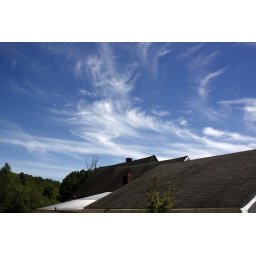
Mare's Tail clouds over our house on the day before our wedding.